Cameron Aggies

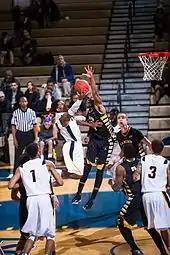
The Aggies men's basketball team in action against Texas A&M–Commerce in 2014

In the 1970s, as an NAIA Division I basketball program, the Aggies won three District IX Championships, as well as the 1980 NAIA men's basketball championship. This was the first national championship for Cameron athletics.